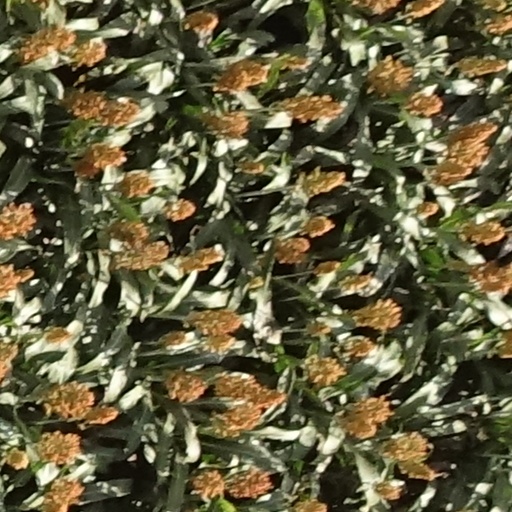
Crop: sorghum